La Merced Market

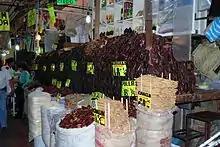
Stand selling a variety of dried chili peppers

The name La Merced is synonymous with commerce in the city. The market and neighborhood is located on the far eastern side of the original layout of Mexico City after the Conquest. Here many traders arrived with wares from near and far. The market is named after the neighborhood, La Merced, which in turn was named after the monastery Nuestra Señora de la Merced de Redención de Cautivos established in 1594 and simply called the monastery of La Merced. Most of this monastery has since disappeared, leaving only its cloister with its Plateresque decoration. The neighborhood is an old one, and stories and legends, such as the whispers of Doña Esperanza Goyeneche de Ruiz Garcia who died here. Another involves an indigenous chief who received money for being a spy for the Spaniards and was found out. It is said that when this happened, he sat still never moving until he died of sadness.